Michael Caruso (racing driver)

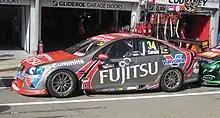

In 2013, Caruso moved to Nissan Motorsport, a four car team running the Nissan Altima L33. The team was the first to introduce a new manufacturer to the category under the New Generation V8 Supercar (then known as Car of the Future) regulations in 2013. The team largely struggled with the new package and Caruso finished 23rd in the championship. The highlight of the year for Caruso was at the Winton 360, where he finished second in the opening race. Caruso had been leading the race at the conclusion of the first half of the split race, however was beaten by teammate James Moffat to victory in the second half.